Pantocrator Church, Patras

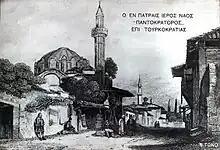
The old church converted to a mosque, engraving of the 19th century.

The site on which the current temple stands built has been sacred since ancient times, that is, long before Christ. Much of the church's history is documented by the late historian Stephanos Thomopoulos, a native of Patras. According to him, in the center of the ancient agora of Patras stood an ancient temple dedicated to Olympian Zeus, as attested in the works of Philemon, Pliny and Pausanias. However, that temple of Olympian Zeus was destroyed during the early years following the Roman Empire's Christianisation; on its ruins a new religious building was erected, a church dedicated to Christ Pantocrator around the year 900 AD.